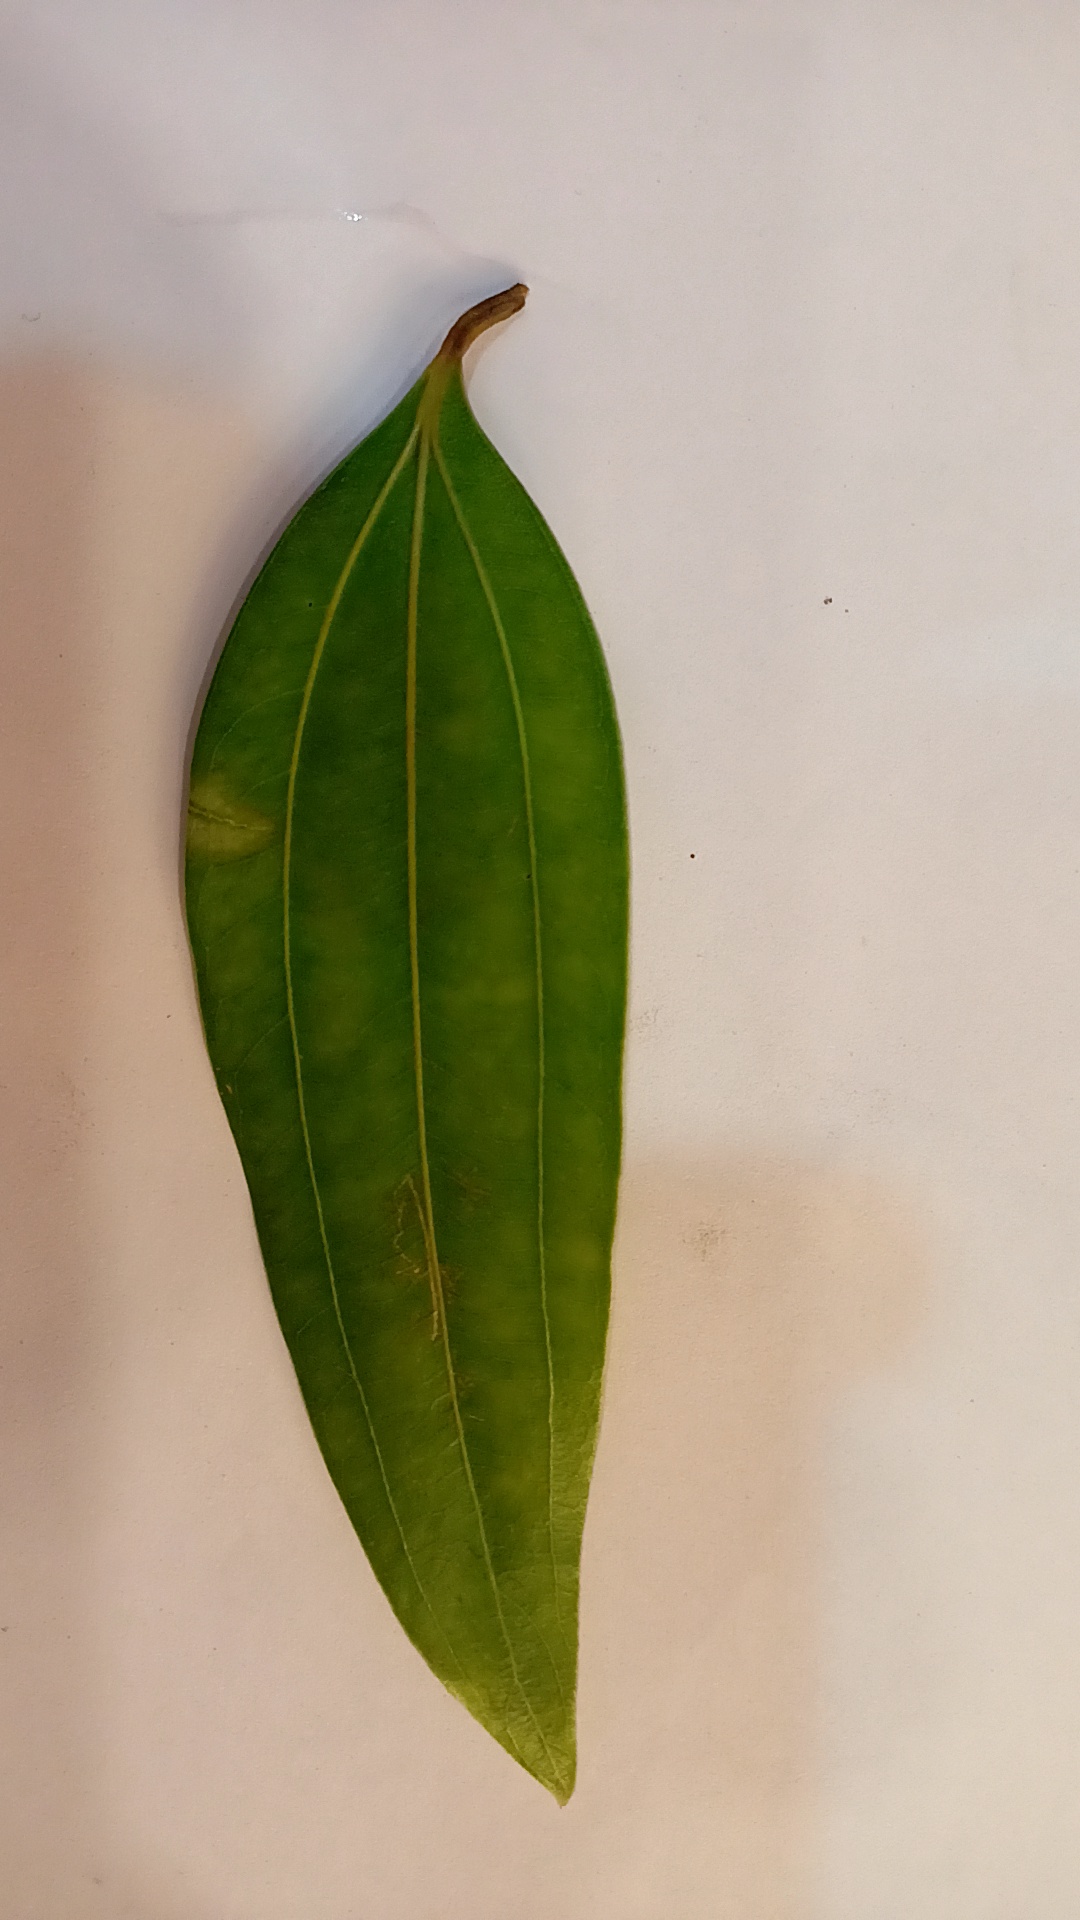
Label: Healthy